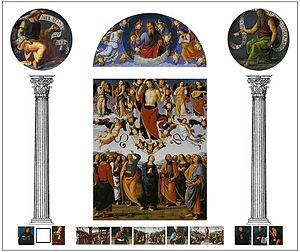
Reconstitution du Polittico di San Pietro (Perugino)
Le Polyptyque de San Pietro est un ensemble de peintures religieuses, du Pérugin, datant de 1496 - 1500 environ. Du polyptyque dispersé, seule la lunette avec le panneau central de L'Ascension du Christ en présence de la Vierge et des apôtres sont rassemblés au musée des Beaux-Arts de Lyon, tandis que le reste des quinze éléments est éparpillé dans divers musées européens.
Cette page est une liste d'œuvres du Pérugin.
Une reconstitution est, dans le domaine de l'art, la recréation d'une œuvre au moins partiellement perdue. Il ne faut pas la confondre avec la restauration d'une œuvre d'art.